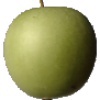
Label: Apple Granny Smith 1